Beresteishchyna

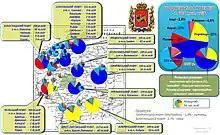
Demographic map of Grodno Governorate according to the 1897 Russian census

According to the Russian Empire census of 1897, Ukrainian was the most spoken language of the region; Brestsky Uyezd had a Ukrainian-speaking population of 140,561 (64.4%), while Kobrinsky Uyezd had a Ukrainian-speaking population of 146,789 (79.6%).